Sharp PC-E220

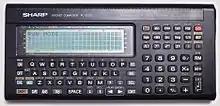

The Sharp PC-E220 was a 1991 pocket computer from Sharp Corporation featuring 32 KB RAM, 128 KB ROM and a 3.072 MHz CMOS-SC7852 CPU which was Z80A compatible. The display was able to display 4 lines x 24 characters/144 x 32 pixels. Programming languages were BASIC and Z80-Assembler.